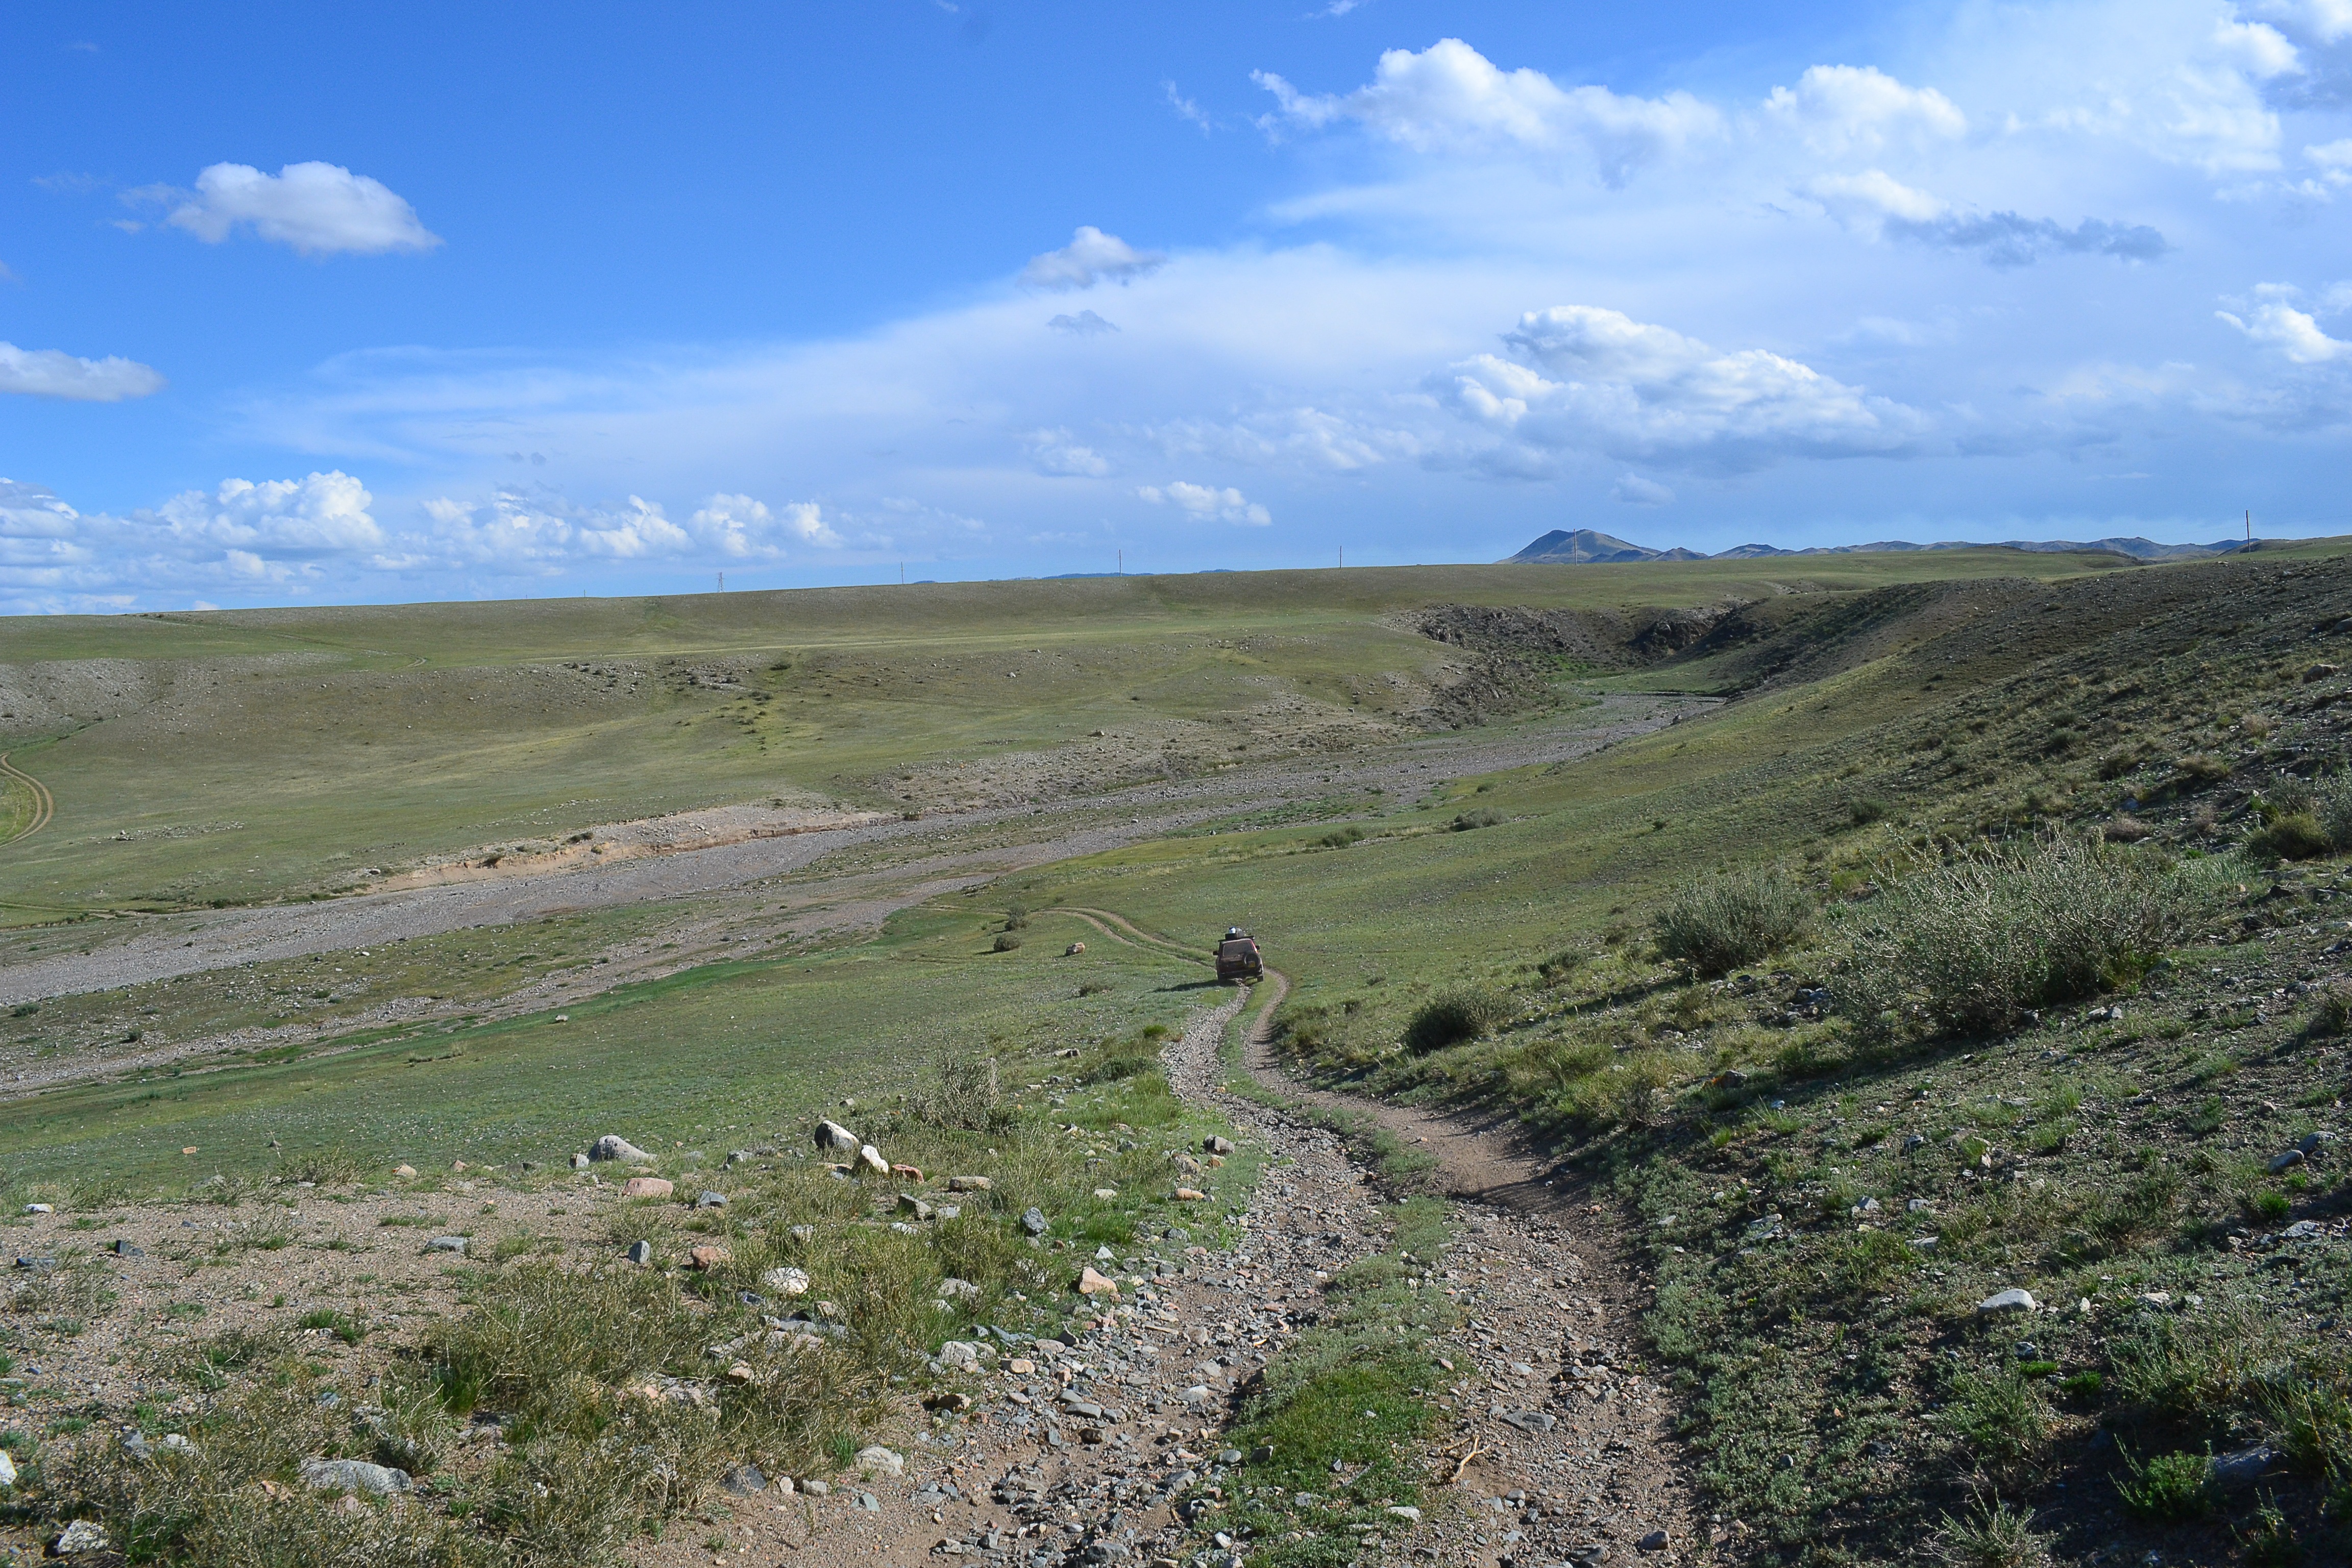
landscape, coast, wilderness, walking, mountain, track, trail, meadow, prairie, hill, adventure, valley, highland, terrain, ridge, plain, geology, grassland, badlands, plateau, fell, ecosystem, mongolia, 4x4, steppe, rural area, landform, mountain pass, geographical feature, mountainous landforms